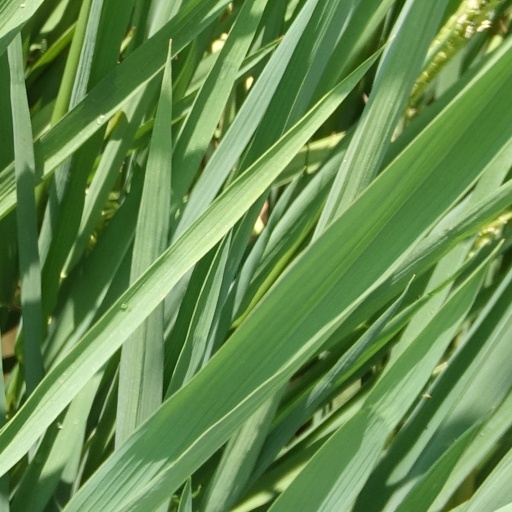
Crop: rice